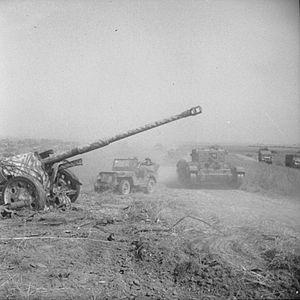
L'opération Totalize est une action militaire de la fin de la bataille de Normandie, pendant la Seconde Guerre mondiale, et fait partie du groupe d'engagements qui appartiennent à la bataille de Caen. L'opération fut lancée le 8 août 1944 par les forces armées canadiennes, britanniques et polonaises le long de la route de Caen à Falaise pour briser le front allemand. Aux petites heures du matin du 8 août, le 2ᵉ Corps canadien lança la première opération d'infanterie mécanisée à grande échelle des Alliés. Il obtint la rupture du front et captura des positions importantes. Mais, les troupes relativement inexpérimentées qui devaient les suivre ne parvinrent pas à exploiter cette percée, une contre-attaque blindée permettant aux Allemands de stopper l'offensive.